Upper Deck Company

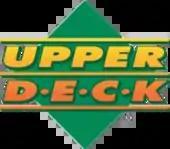
Previous Upper Deck logo used until early 2008

In May 2005, Richard McWilliam was named the sports collectible industry's "most influential" person of the past 20 years at an annual trade convention in Hawaii. In addition to McWilliam's award, Upper Deck was also recognized for the debut of its legendary 1989 baseball trading card set, which included the then 19-year-old centerfielder Ken Griffey Jr., as the "most influential" event of the past 20 years. The list of nominees was created and voted upon by the staff of conference organizers F+W Publications.